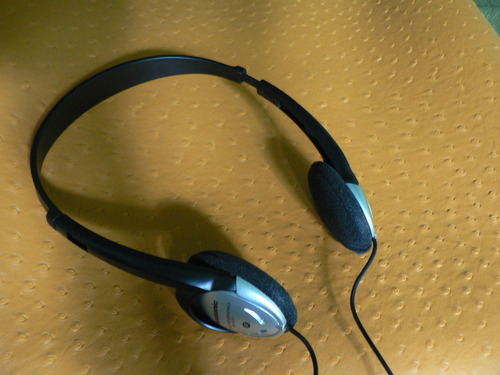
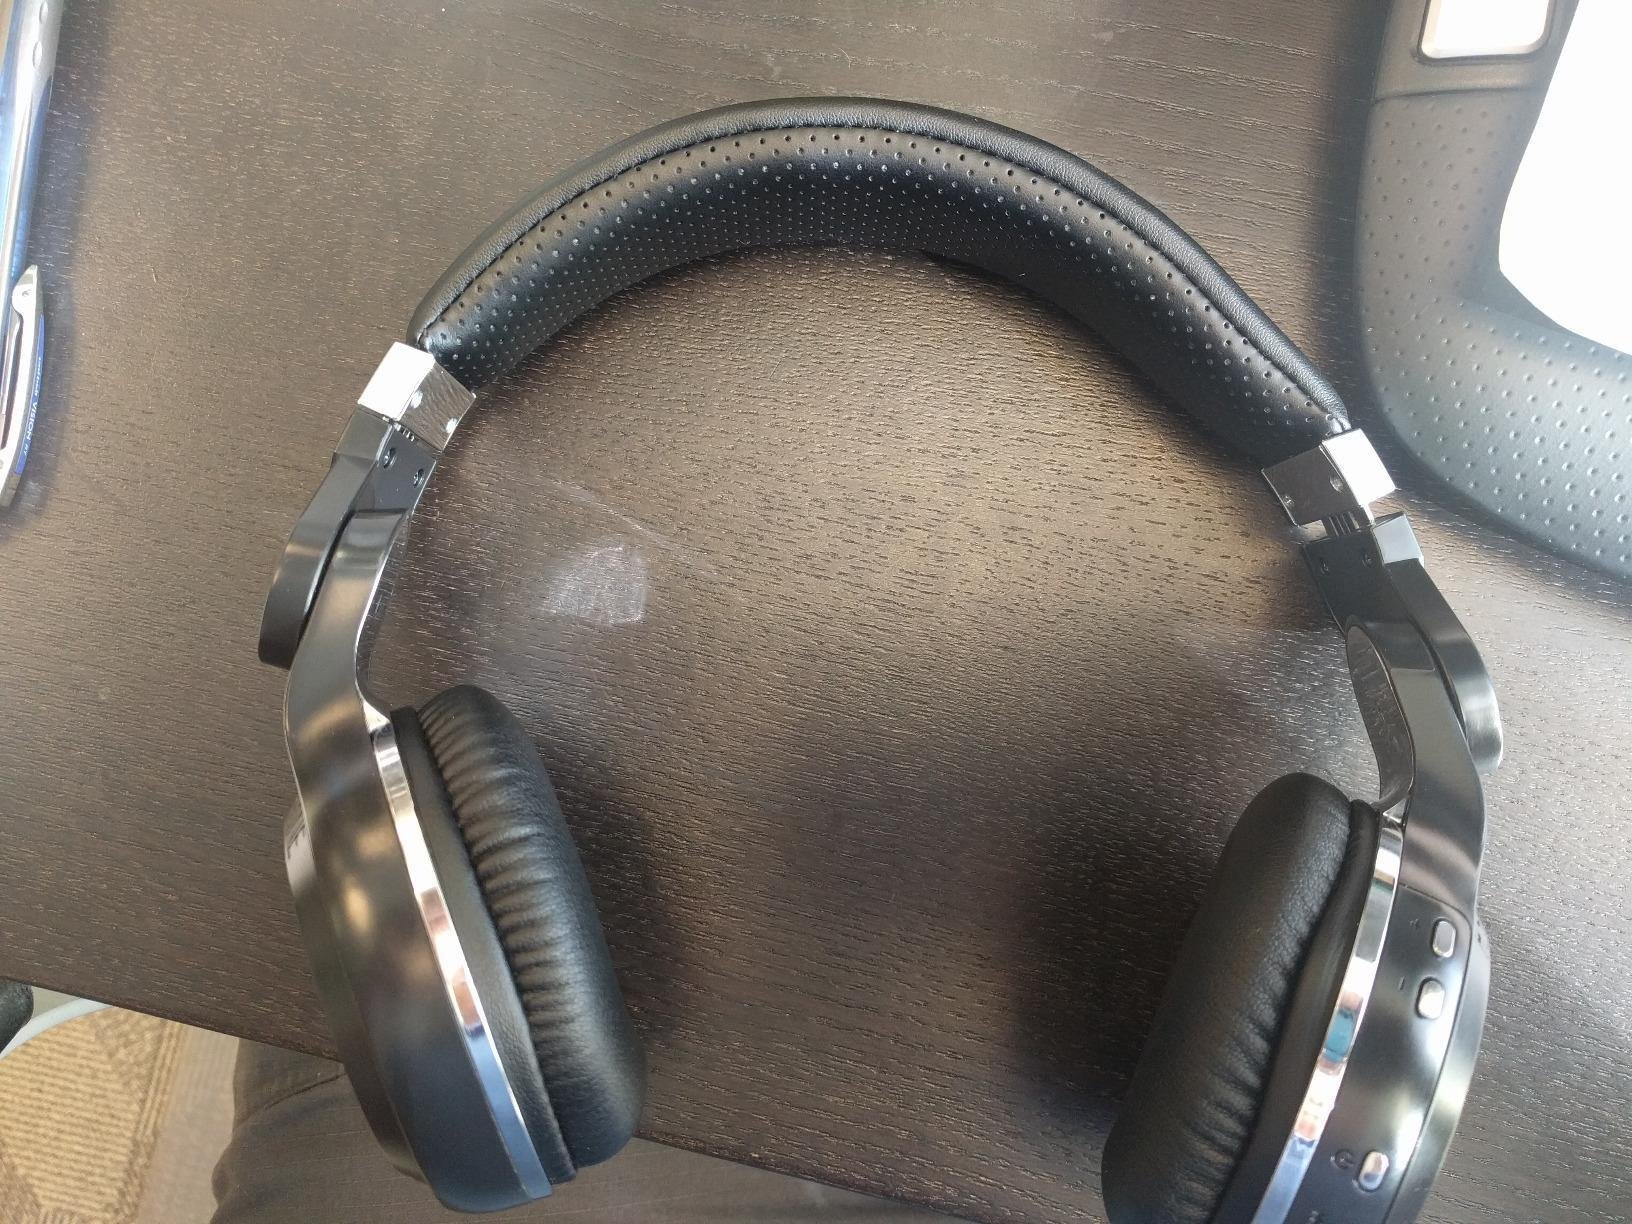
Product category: headphones
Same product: no